Clara Dunn

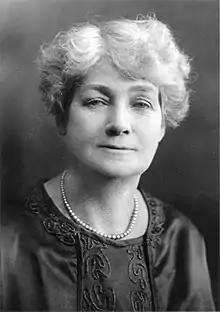

Clara Holder Davis Hyde Dunn (12 May 1869 – 18 November 1960) was a Canadian nurse born in England, who became a Baháʼí in 1907 in Walla Walla, Washington. In 1920, she moved to Australia with her husband John Henry Hyde Dunn, where they played a key role in establishing the Baháʼí communities of Australia and New Zealand.